Culture of Apulia

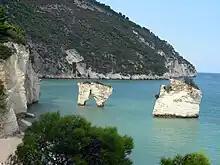
Bay delle Zagare, in the Gargano National Park

The 'Nzegna is an ancient religious rite celebrated on Easter Monday, Tuesday and Saturday after Easter (March or April), consisting of a game of waving a pair of multicolored flags (the "battitura della Nzegna"), which are twirled around the neck, legs, and belly and thrown into the air to the sound of music by flute, drum, drums, cymbals. These spectacles are preceded by processions. The festival has been celebrated in honor of Maria Santissima di Belvedere (Our Lady of the Meadow), the patron saint of Carovigno, since the early 12th century.